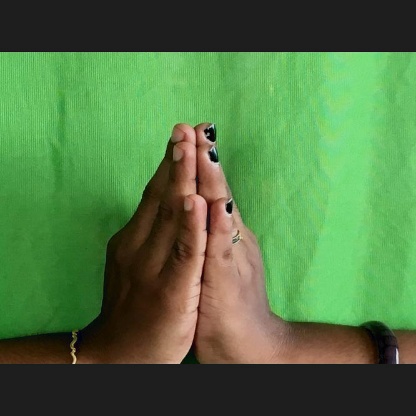
Mudra: Anjali